2016 Toronto Blue Jays season

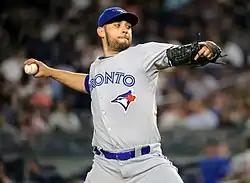
Batters hit just .138 against Marco Estrada in May, who pitched to a 2.14 ERA over 42 innings in the month.

In the rubber match against Tampa, Marcus Stroman earned his team-leading fourth win of the season, defeating the Rays 5–1. The Blue Jays were held to just 15 hits in the three-game series, but hit 8 home runs. The Blue Jays then returned to Toronto to face the Texas Rangers for the first time since defeating them in the 2015 American League Division Series. The Rangers would win the first game of the series, 2–1, and give the Jays their fourth loss in a row at home. In the second game of the series, Justin Smoak hit his first home run of the season to tie the game in the ninth inning, and in the tenth, hit a walk-off two-run home run to give the Blue Jays a 3–1 victory. Russell Martin gave the Blue Jays their second-consecutive walk-off win the following night, 4–3, after knocking in the winning run with a single to right field in the ninth inning. Toronto would take the series finale, tagging Rangers starter Derek Holland for 11 earned runs in a 12–2 win. The Blue Jays scored double-digit runs for the first time in 2016, and Edwin Encarnación hit his 202nd home run with the Blue Jays, tying George Bell for fifth all-time. The Jays then battled the Los Angeles Dodgers at home for three games. The first game was taken by the Blue Jays, 5–2, aided by Kevin Pillar's tie-breaking three-run home run in the eighth inning. In the second game, the Blue Jays were held in check by Clayton Kershaw, who earned the win over Toronto, 6–2. The Blue Jays fell in the rubber match, 4–2, with Drew Storen taking the loss after another poor performance in relief of Marco Estrada's seven strong innings.